Total mixed ration

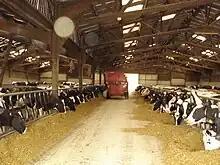
Distributing TMR to a group of dairy cows

Total mixed ration (TMR) is a method of feeding beef and dairy cattle. A TMR diet achieves a wide distribution of nutrients in uniform feed rather than switching between several types. A cow's ration should include good quality forages, a balance of grains and proteins, vitamins and minerals.